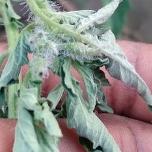
Crop: Tomato
Condition: bacterial-floundering-d